Cyrille Regis

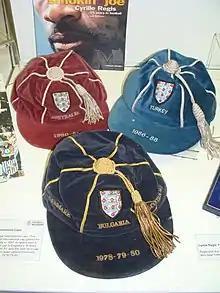
Three of Regis' international caps

Regis' dual French and British nationality made him eligible to play for either the English or French national sides, but it was England that he chose to represent. He made his England under-21 debut on 19 September 1978, in a 2–1 victory over the Denmark under-21s in Hvidovre. His first England B game was a 1–0 win against Czechoslovakia B in Prague on 28 November 1978. He played in two further matches for the B team in 1980. He scored his first goal for the England under-21s on 5 June 1979, in a 3–1 away win against Bulgaria. The result helped England reach the latter stages of the 1980 European Championship, although it was the only one out of six qualifying matches in which Regis participated. He played in the away legs of both the quarter-final and semi-final, where England lost to East Germany. In all he played six times for the under-21s, scoring three goals.